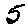
Label: 5